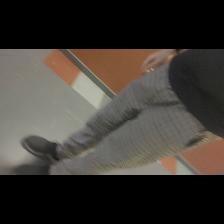
Label: Human